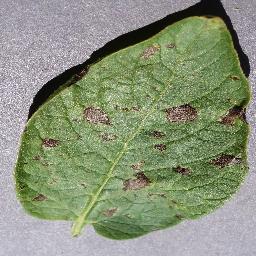
Label: Potato___Early_blight